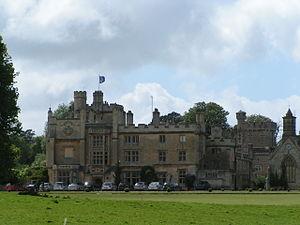
Bath est une ville du comté de Somerset, au sud-ouest de l'Angleterre. Elle se situe à 180 km à l'ouest de Londres et à 25 km au sud-est de Bristol, et compte 83 992 habitants. La reine Élisabeth Iʳᵉ lui a accordé le statut de cité par charte royale en 1590 et la ville fut faite county borough en 1889, ce qui lui donna l'indépendance administrative par rapport au comté du Somerset. Elle est rattachée au comté d'Avon, un district non-métropolitain, lorsqu'il est créé en 1974. Depuis 1996, l'année où le comté d'Avon a été supprimé, Bath est le centre principal de l'autorité unitaire de Bath et du nord-est du Somerset.
Bath Rugby, communément appelé Bath, est un club de rugby à XV anglais qui évolue dans la première division anglaise, la Aviva Premiership. Fondé en 1865, le club est non seulement l’un des plus anciens clubs anglais mais il présente aussi l’un des plus beaux palmarès d'Angleterre. Il est le deuxième club le plus titré dans le championnat d’Angleterre après Leicester avec six trophées, il possède le record de victoires en Coupe d’Angleterre avec dix titres et il a remporté la coupe d'Europe en 1998. Bath Rugby joue au Recreation Ground, familièrement appelé le "Rec" dans la ville de Bath.